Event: Nepal Earthquake
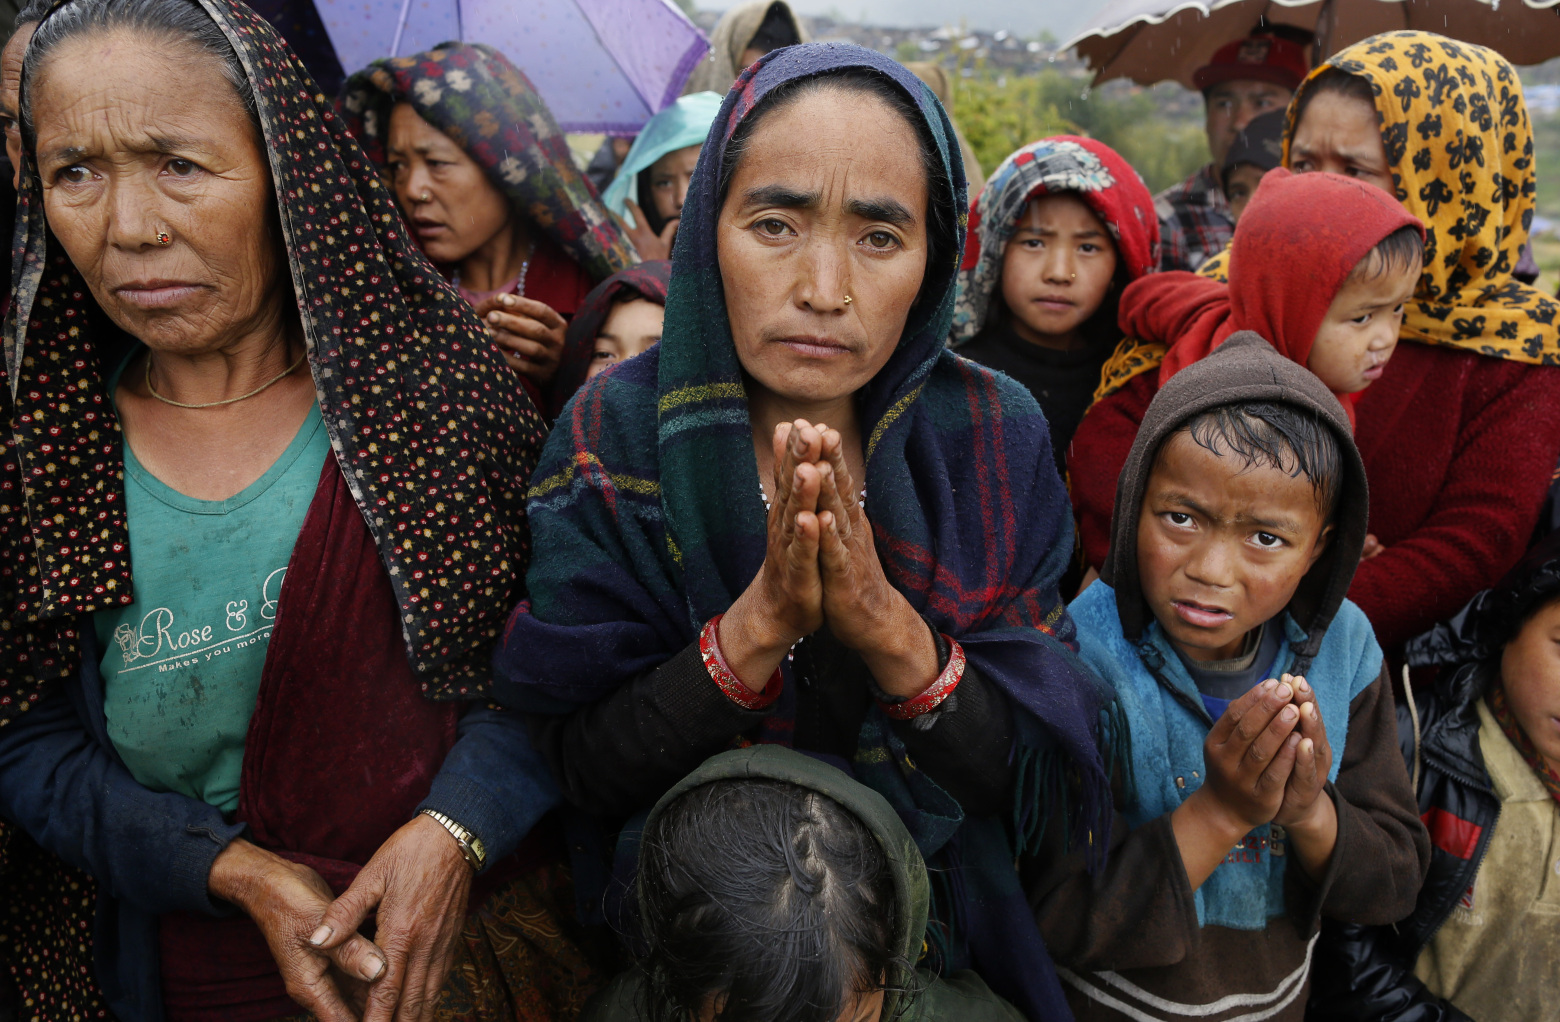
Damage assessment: no_damage